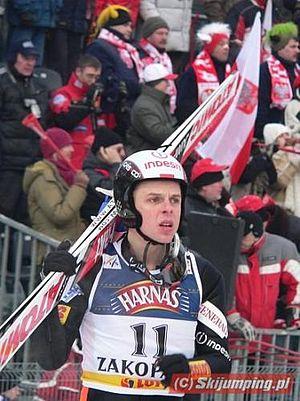
Krystian Długopolski est un sauteur à ski polonais.